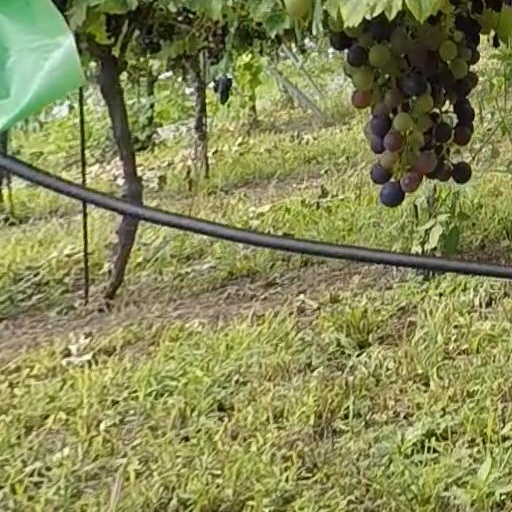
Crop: grape